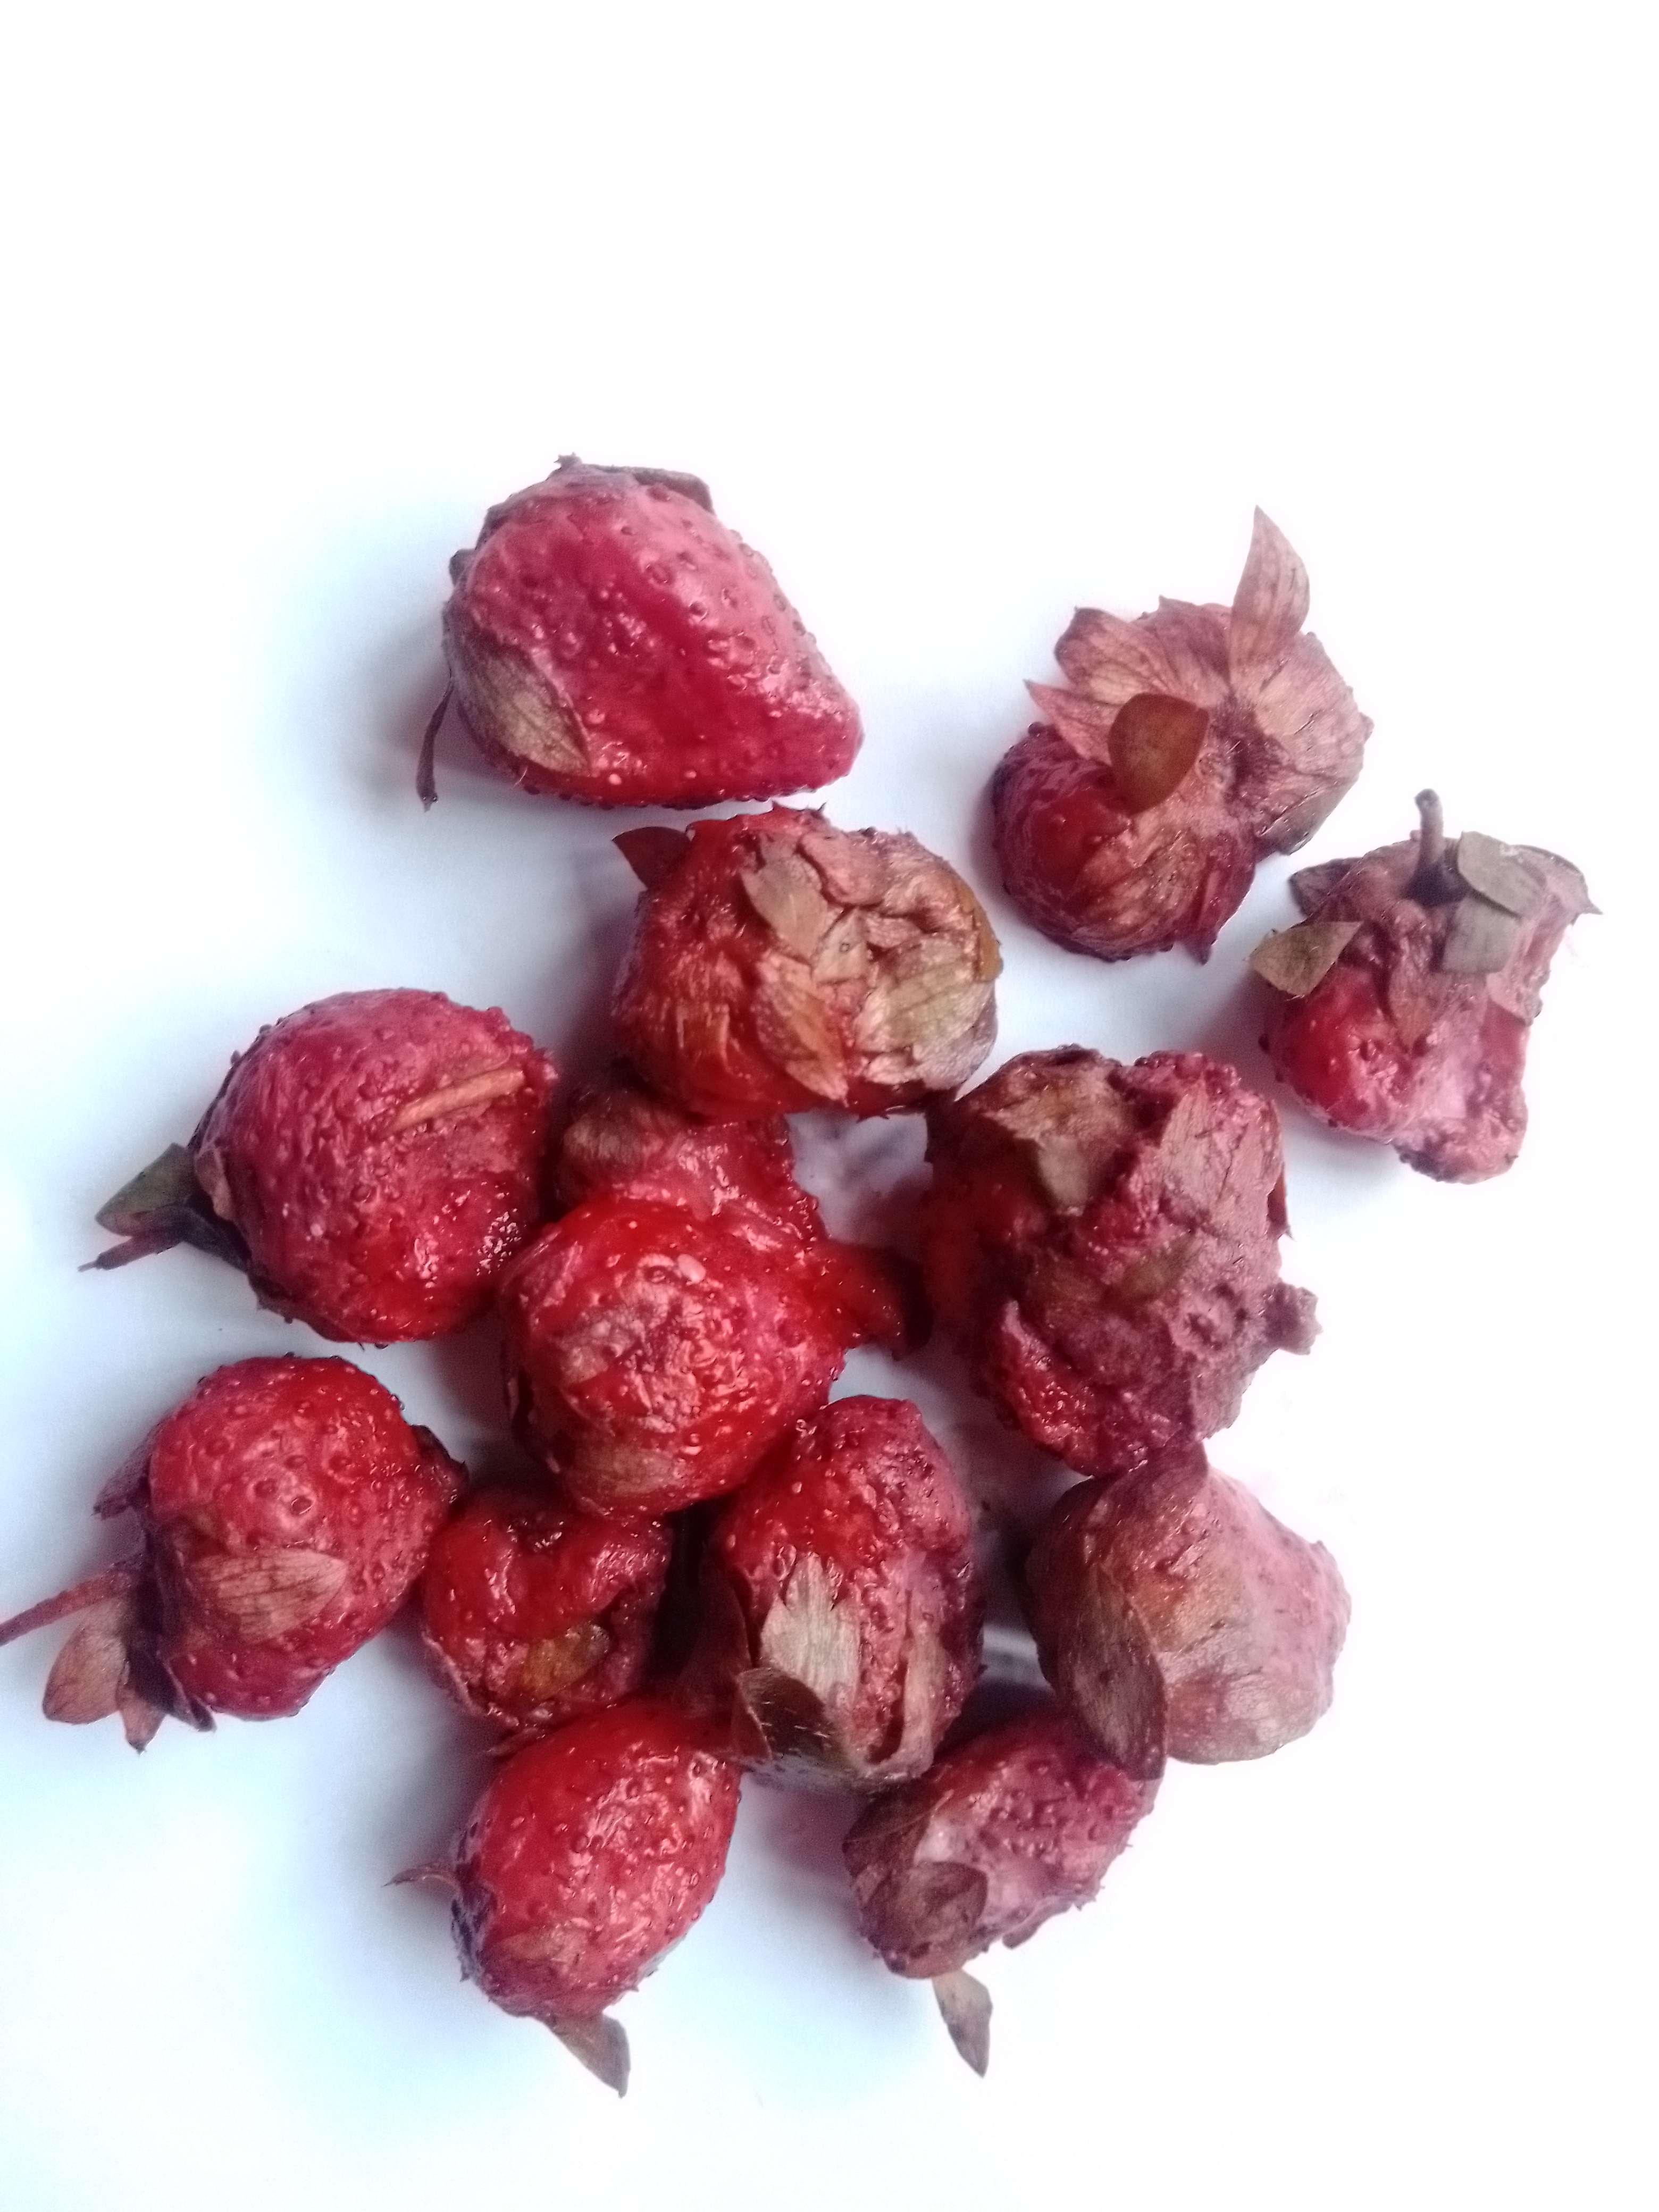
Fruit: strawberry
Condition: rotten